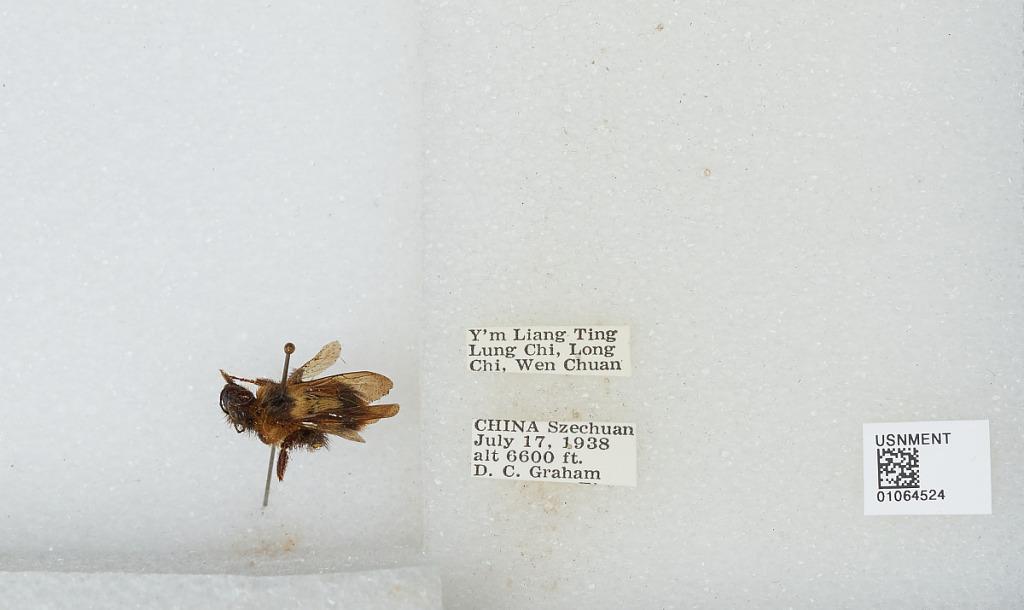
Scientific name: Bombus sp.
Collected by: D. Graham
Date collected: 1938-7-17
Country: China
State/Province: Sichuan
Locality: Y'm Liang Ting Lung Chi, Long Chi, Wen Chuan